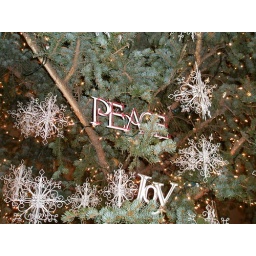
Ornaments on the main Christmas tree in the state capitol building in 2007. Taken with an Olympus FE250 8mp camera.